Product certification

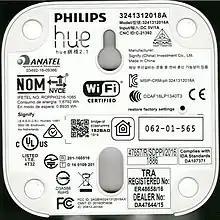
product certifications (many nations)

Product certification or product qualification is the process of certifying that a certain product has passed performance tests and quality assurance tests, and meets qualification criteria stipulated in contracts, regulations, or specifications (sometimes called "certification schemes" in the product certification industry).